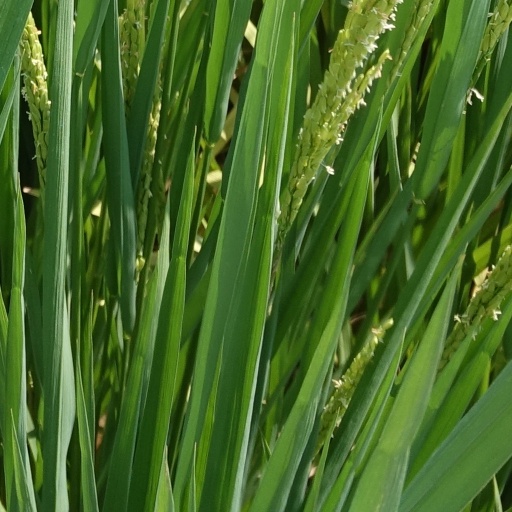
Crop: rice